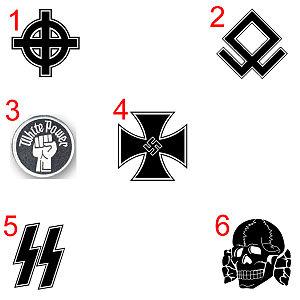
Les skinheads néonazis, plus simplement skinheads nazis ou encore NS, forment un mouvement d'extrême droite imprégné d'idéologie néonazie, néofasciste et de racisme suprémaciste blanc. D'origine britannique, le mouvement a essaimé en Europe continentale, et dans le monde anglo-saxon de l'Amérique du Nord à l'Asie, en Australie et à l'Afrique du Sud.
Le néonazisme est l'ensemble d'idéologies et de mouvements se réclamant du national-socialisme « historique ». Considérant que le nazisme avait disparu en 1945, avec la mort d'Adolf Hitler et la chute du IIIᵉ Reich, les politologues nommèrent ces idéologies « néonazisme ».